Martine Grael

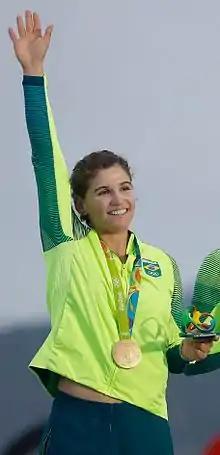
Grael at the 2016 Summer Olympics

Martine Soffiatti Grael (born 12 February 1991) is a Brazilian sailor in the 49er FX class. Together with Kahena Kunze she won the 49er FX class at the 2014 ISAF Sailing World Championships and at the 2016 Rio Olympics, and 2020 Tokyo Olympics.